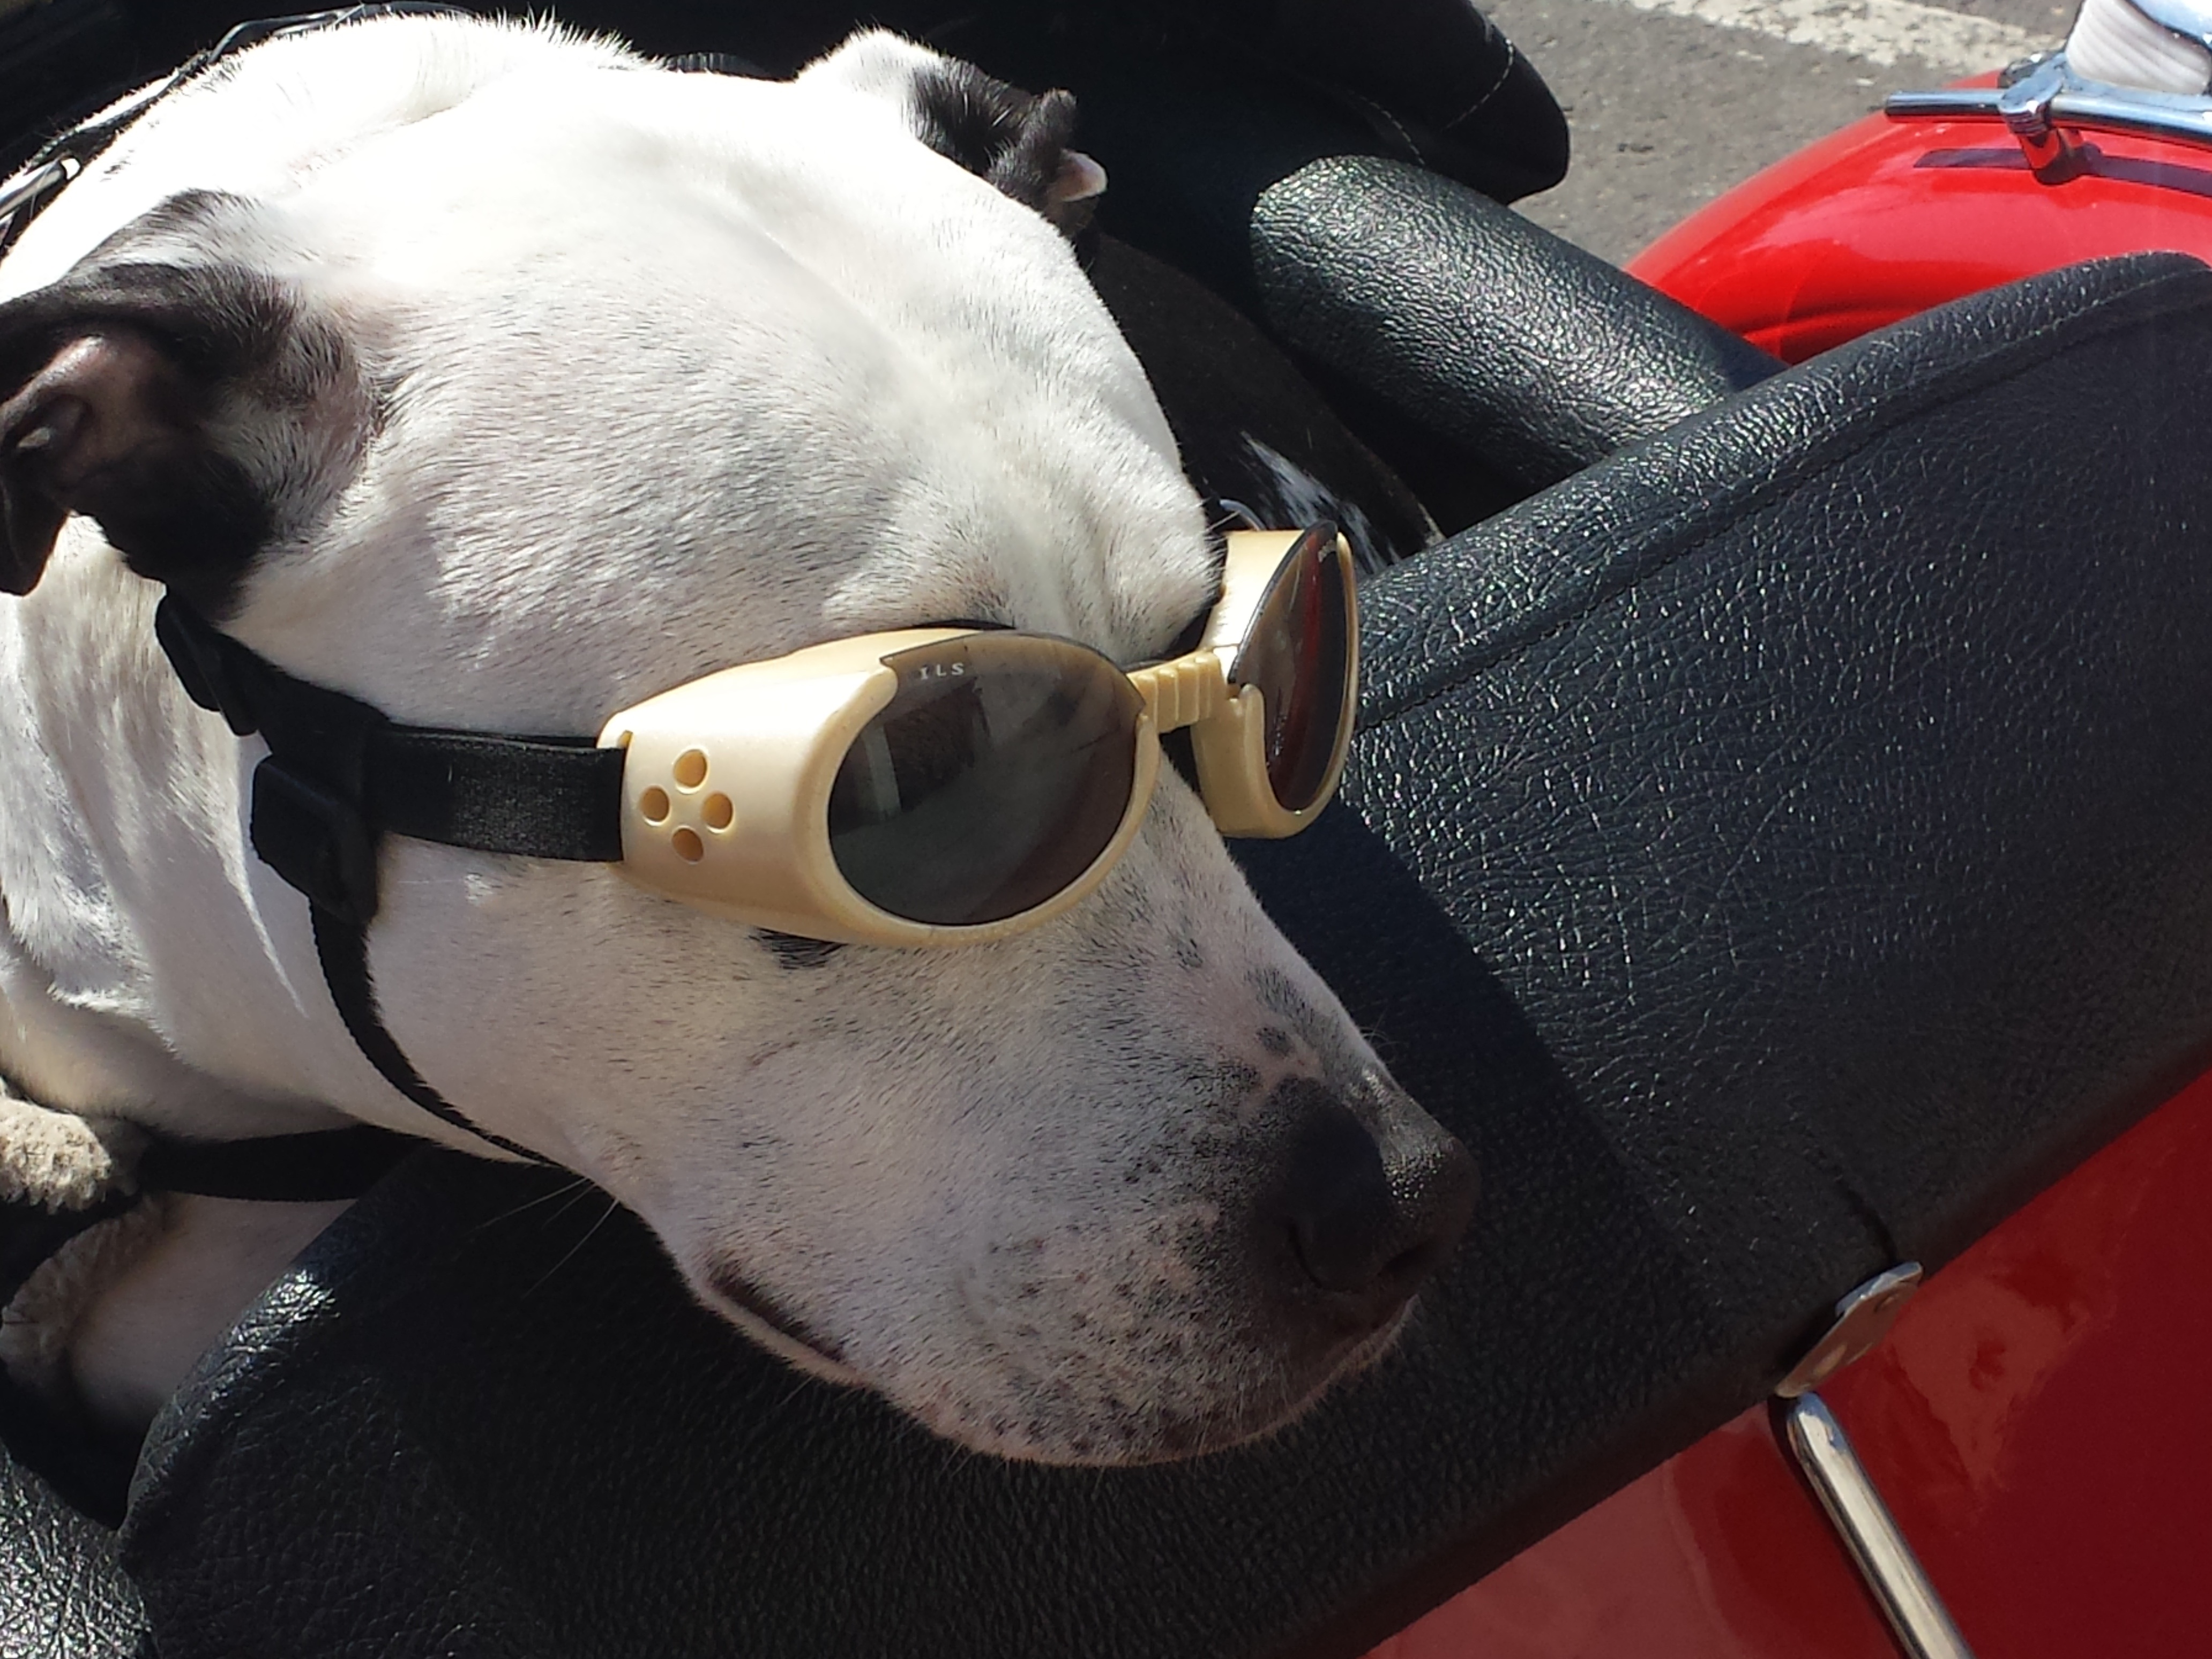
retro, dog, animal, travel, pet, drive, mammal, glasses, funny, terrier, dog like mammal